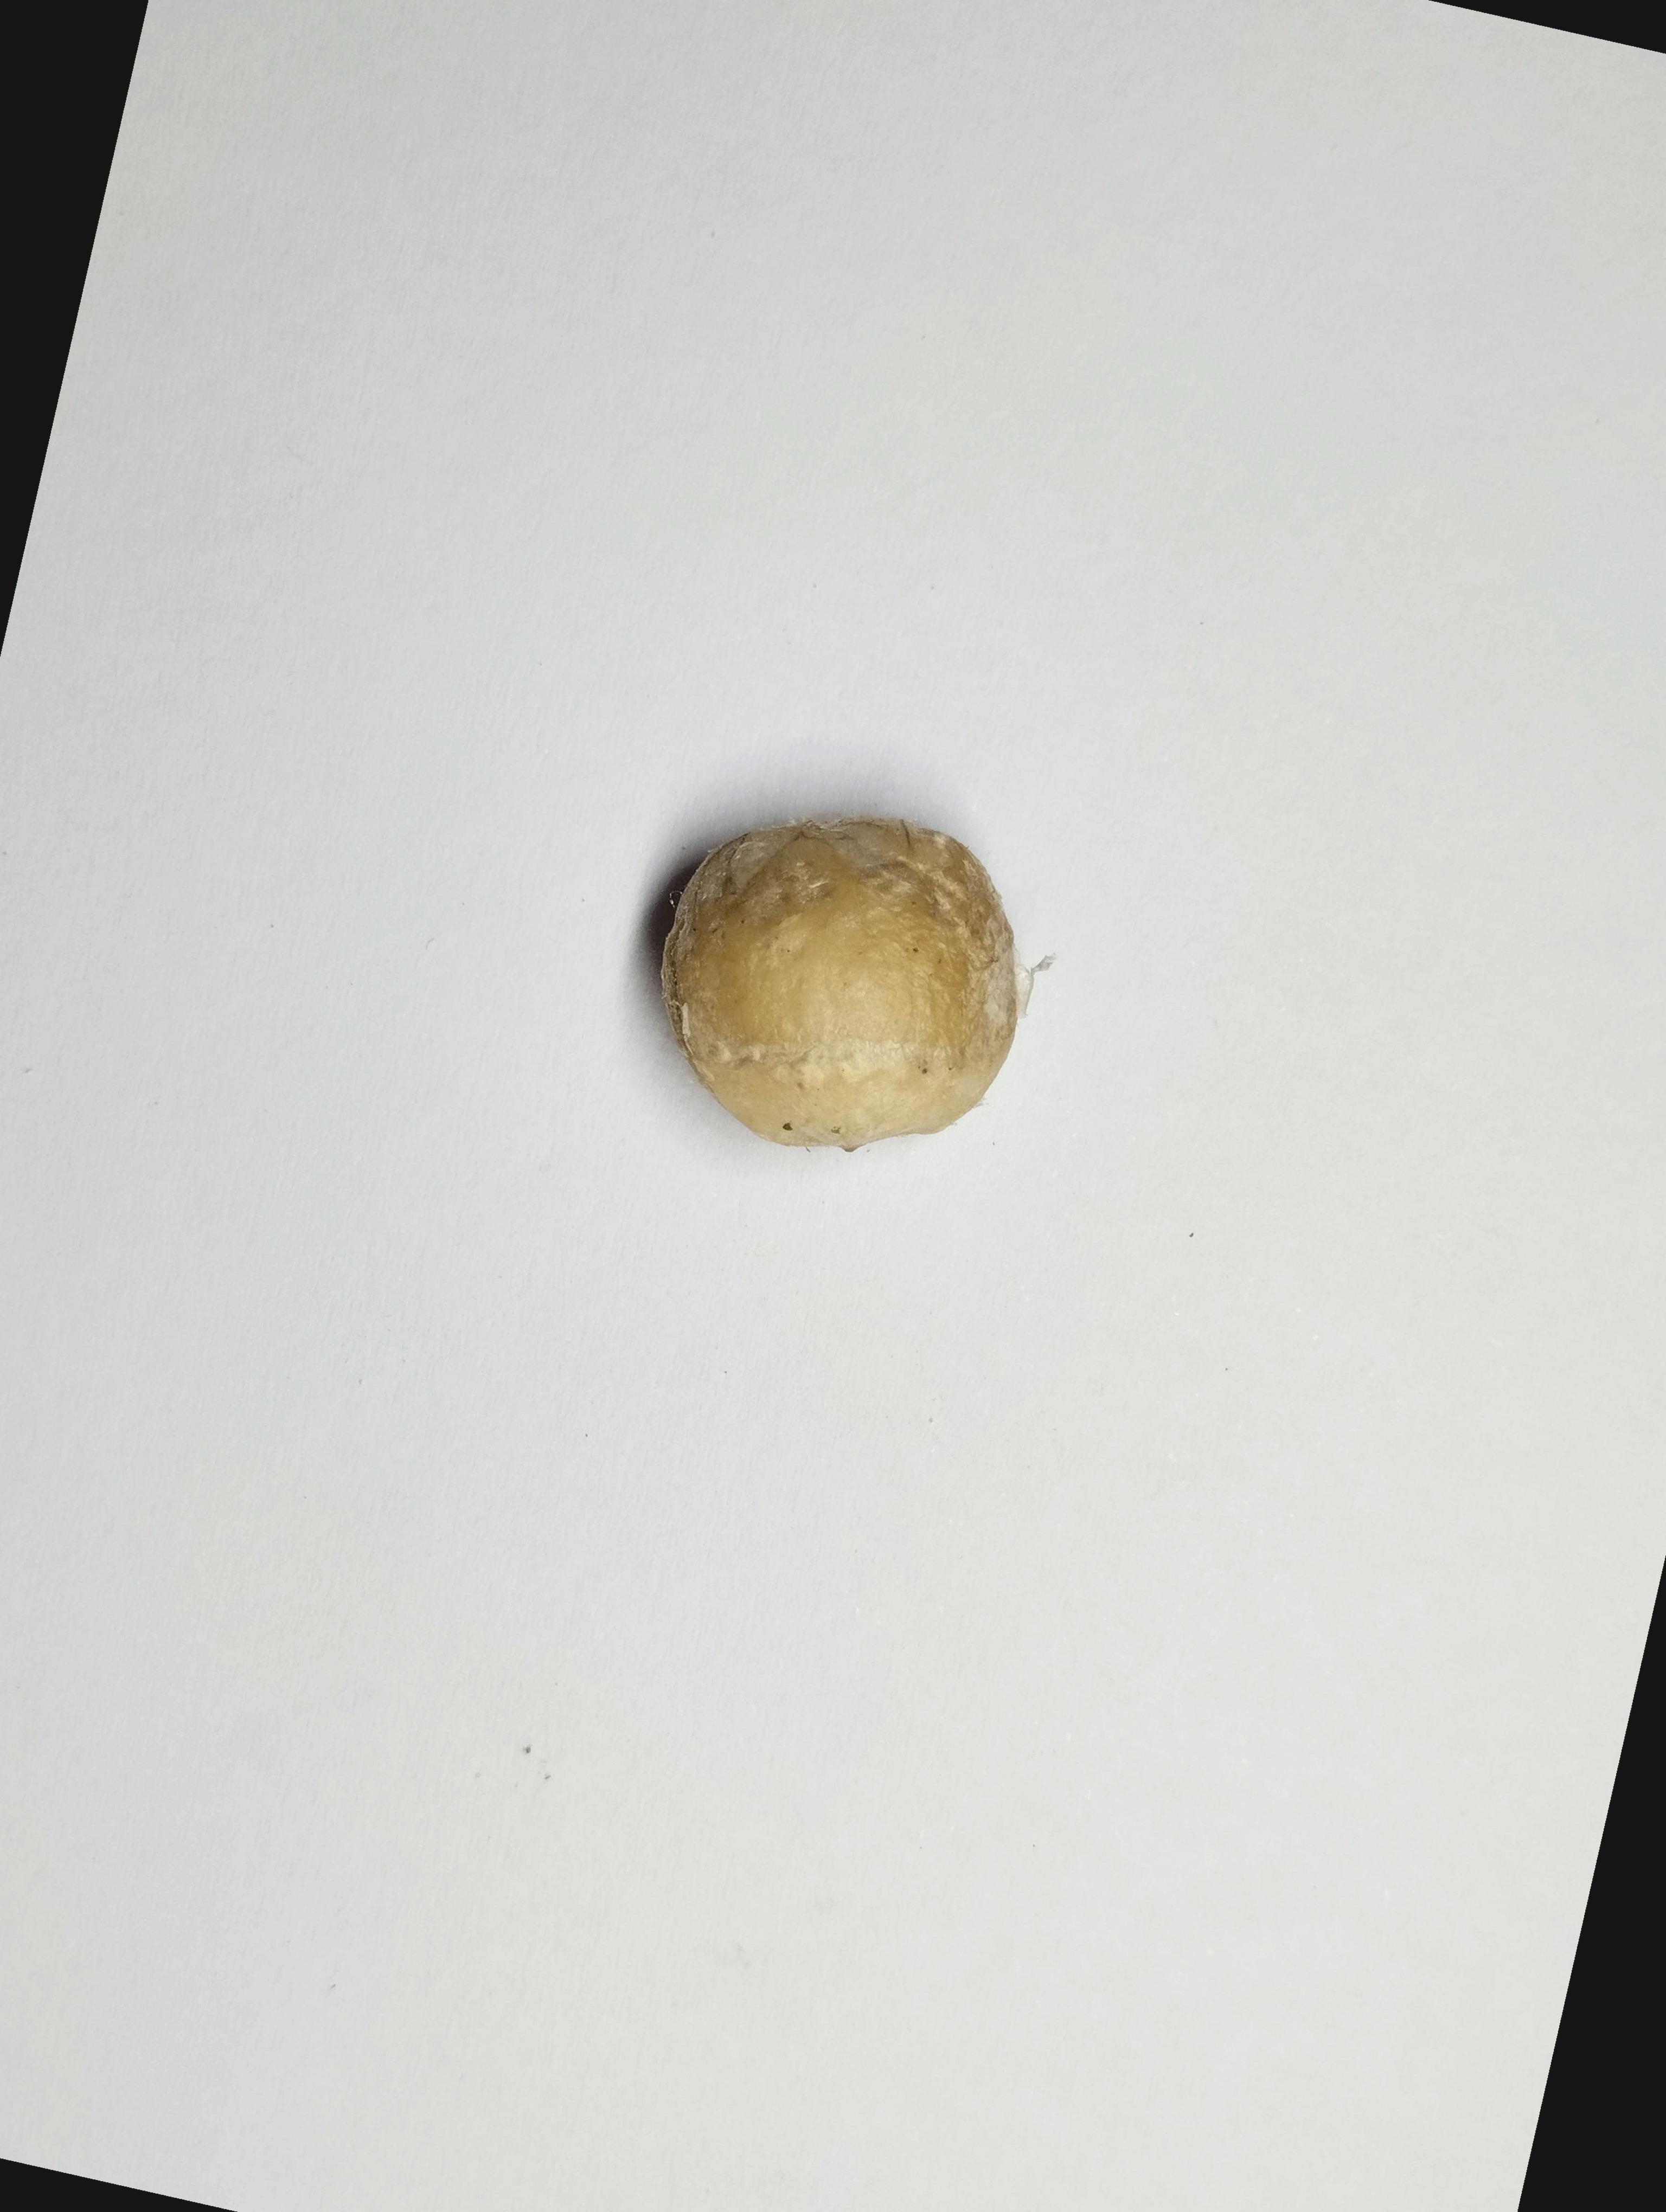
Label: bagus (good seed)